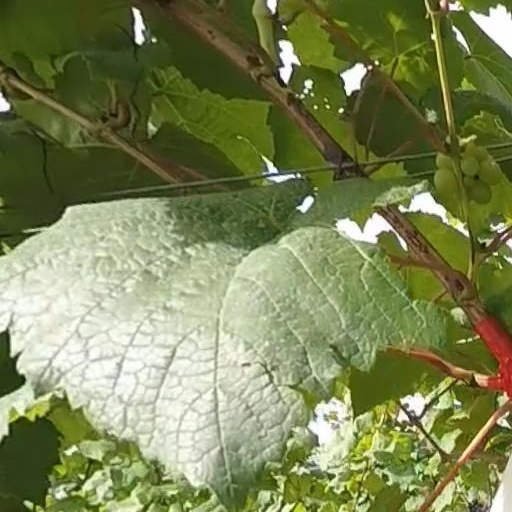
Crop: grape